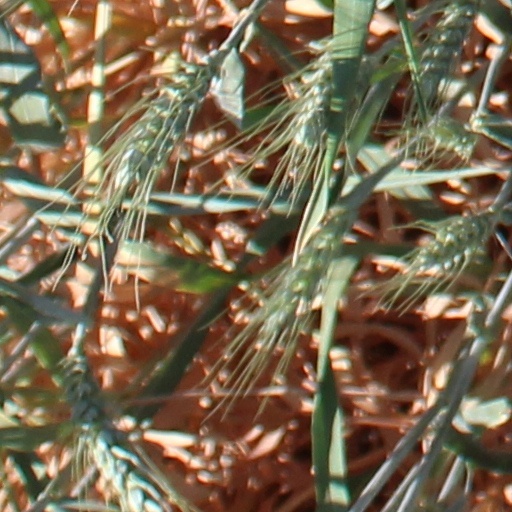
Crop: wheat